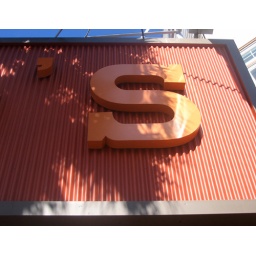
brunos sign in the mission. so orange and brown and such fat letters - nice!